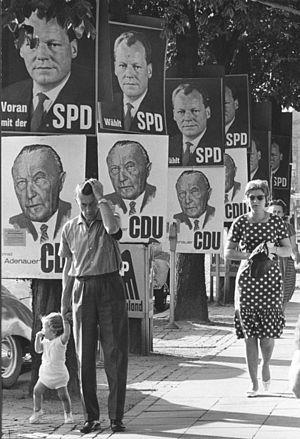
Cet article recense les élections ayant eu lieu durant l'année 1961. Il inclut les élections législatives et présidentielles nationales dans les États souverains, ainsi que les référendums au niveau national.